Archer-class cruiser

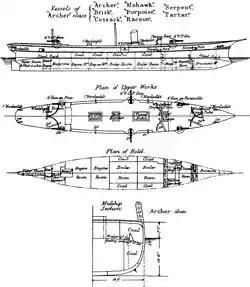

These third class cruisers of the Royal Navy were also known as torpedo cruisers. They were designed to meet and defeat smaller torpedo boats while also being able to strike larger vessels with their own torpedoes. To this end they filled the role that would be soon taken over by early destroyer designs.